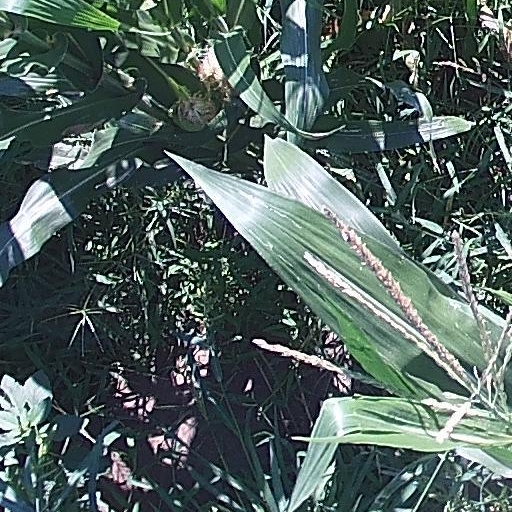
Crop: maize; corn